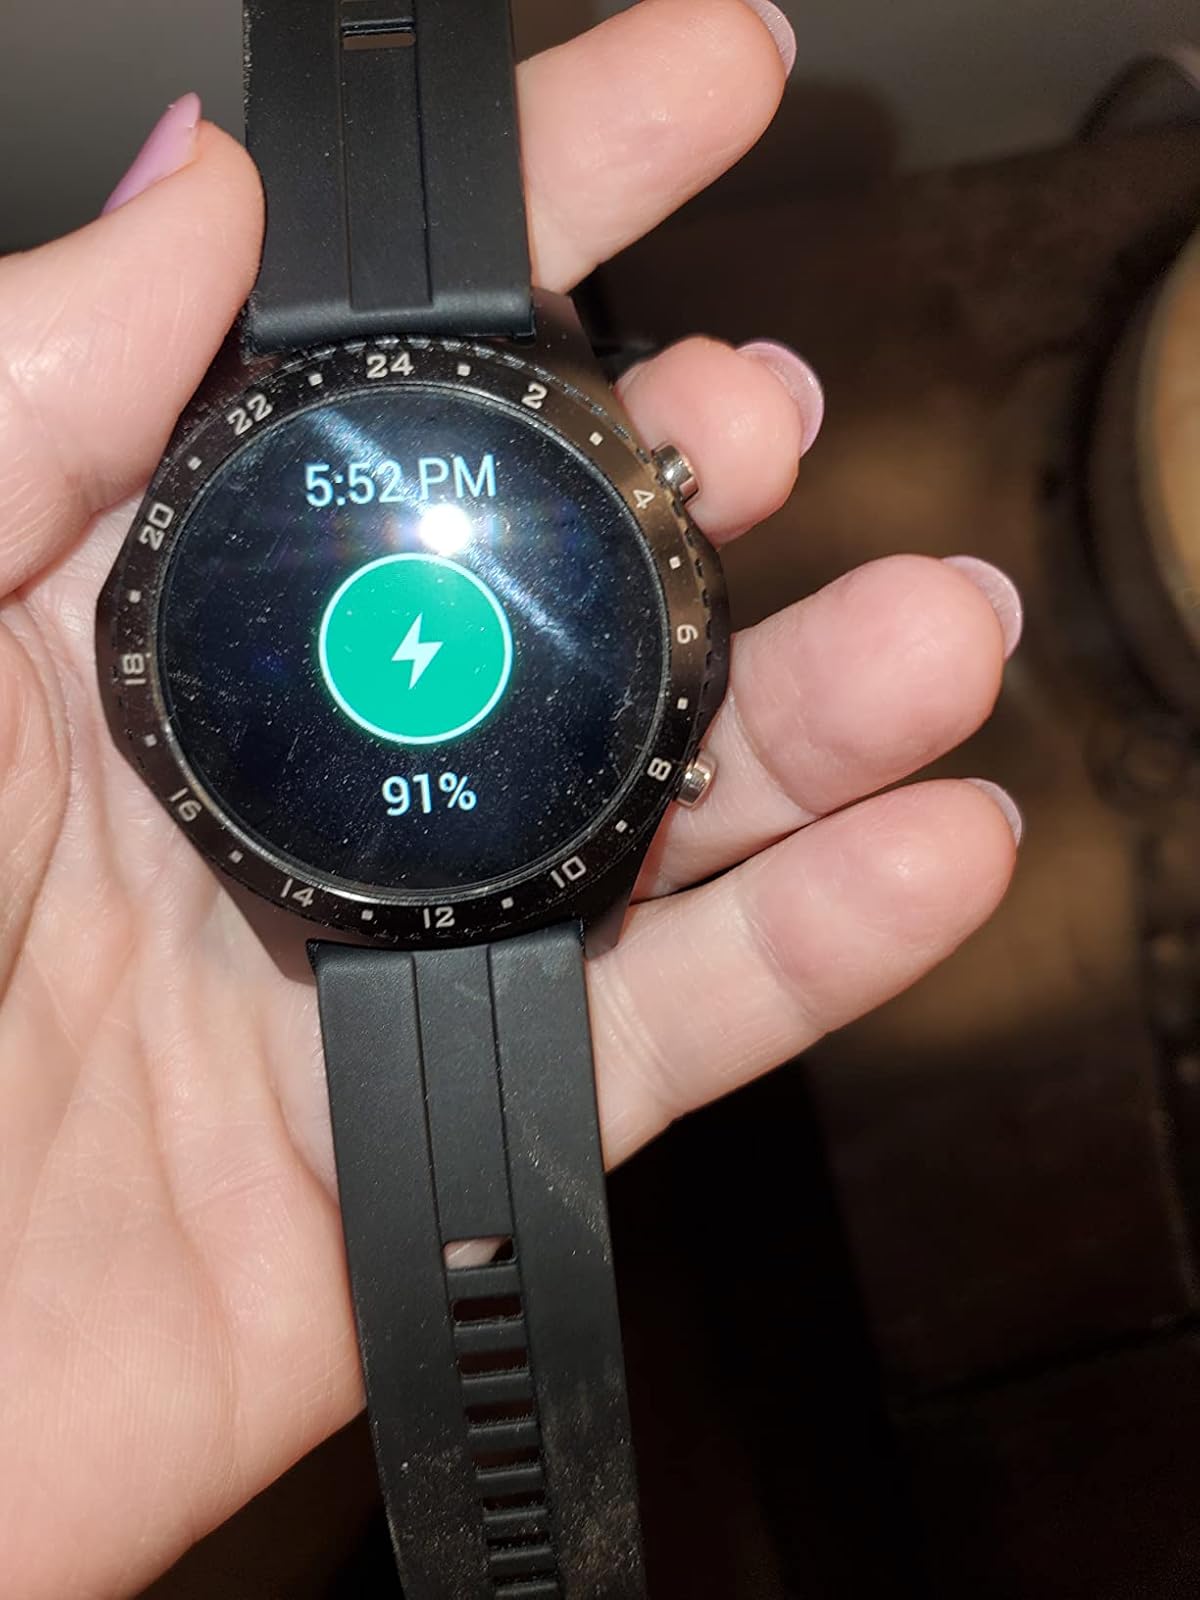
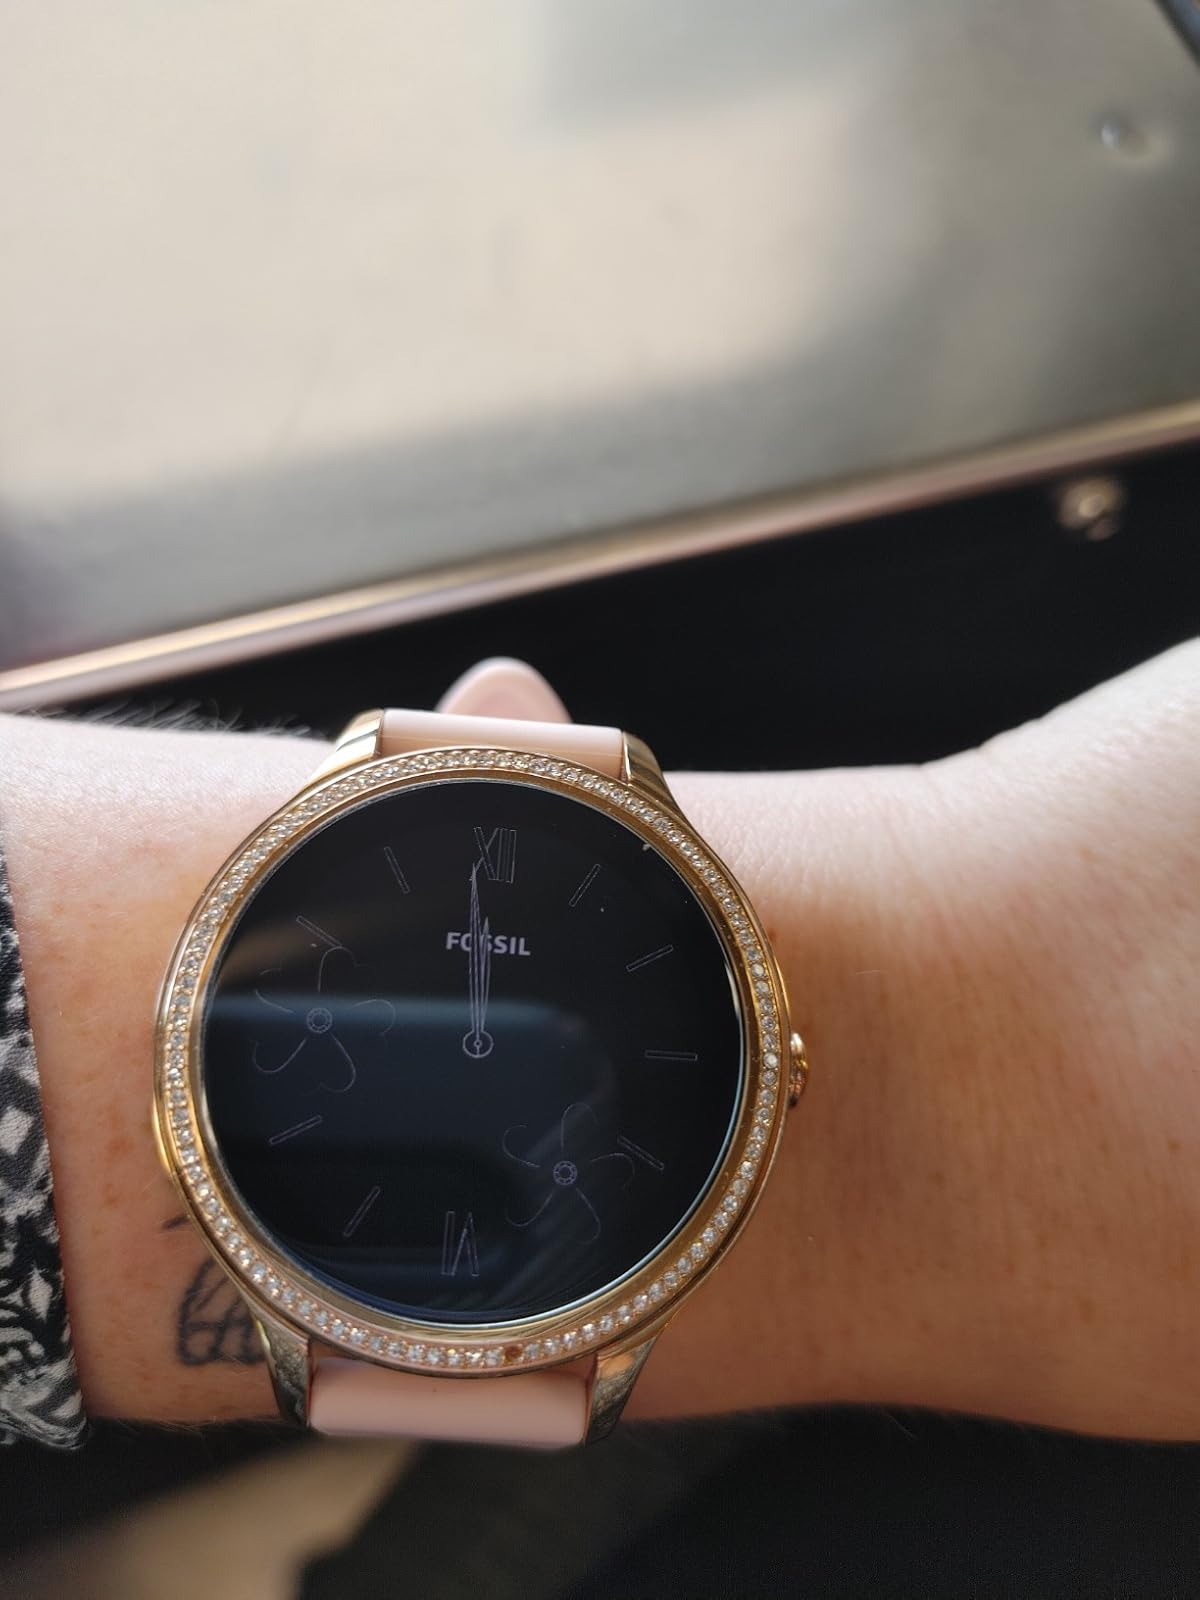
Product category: smartwatch
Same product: no